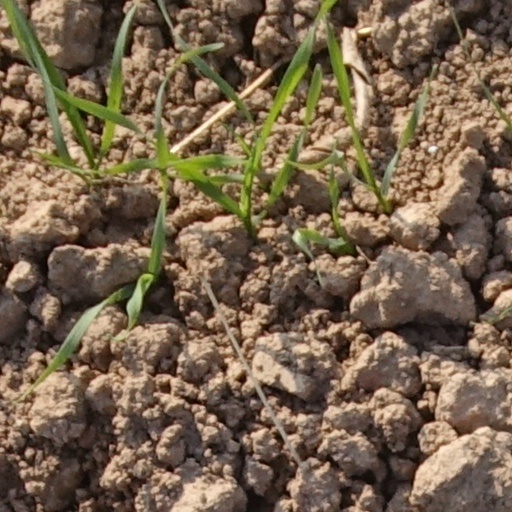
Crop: wheat